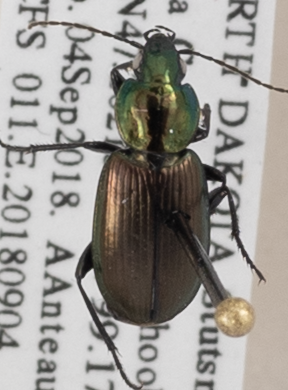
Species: Agonum cupreum
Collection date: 2018-09-04
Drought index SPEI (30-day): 0.03
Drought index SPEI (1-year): -0.142
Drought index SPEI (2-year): -0.492